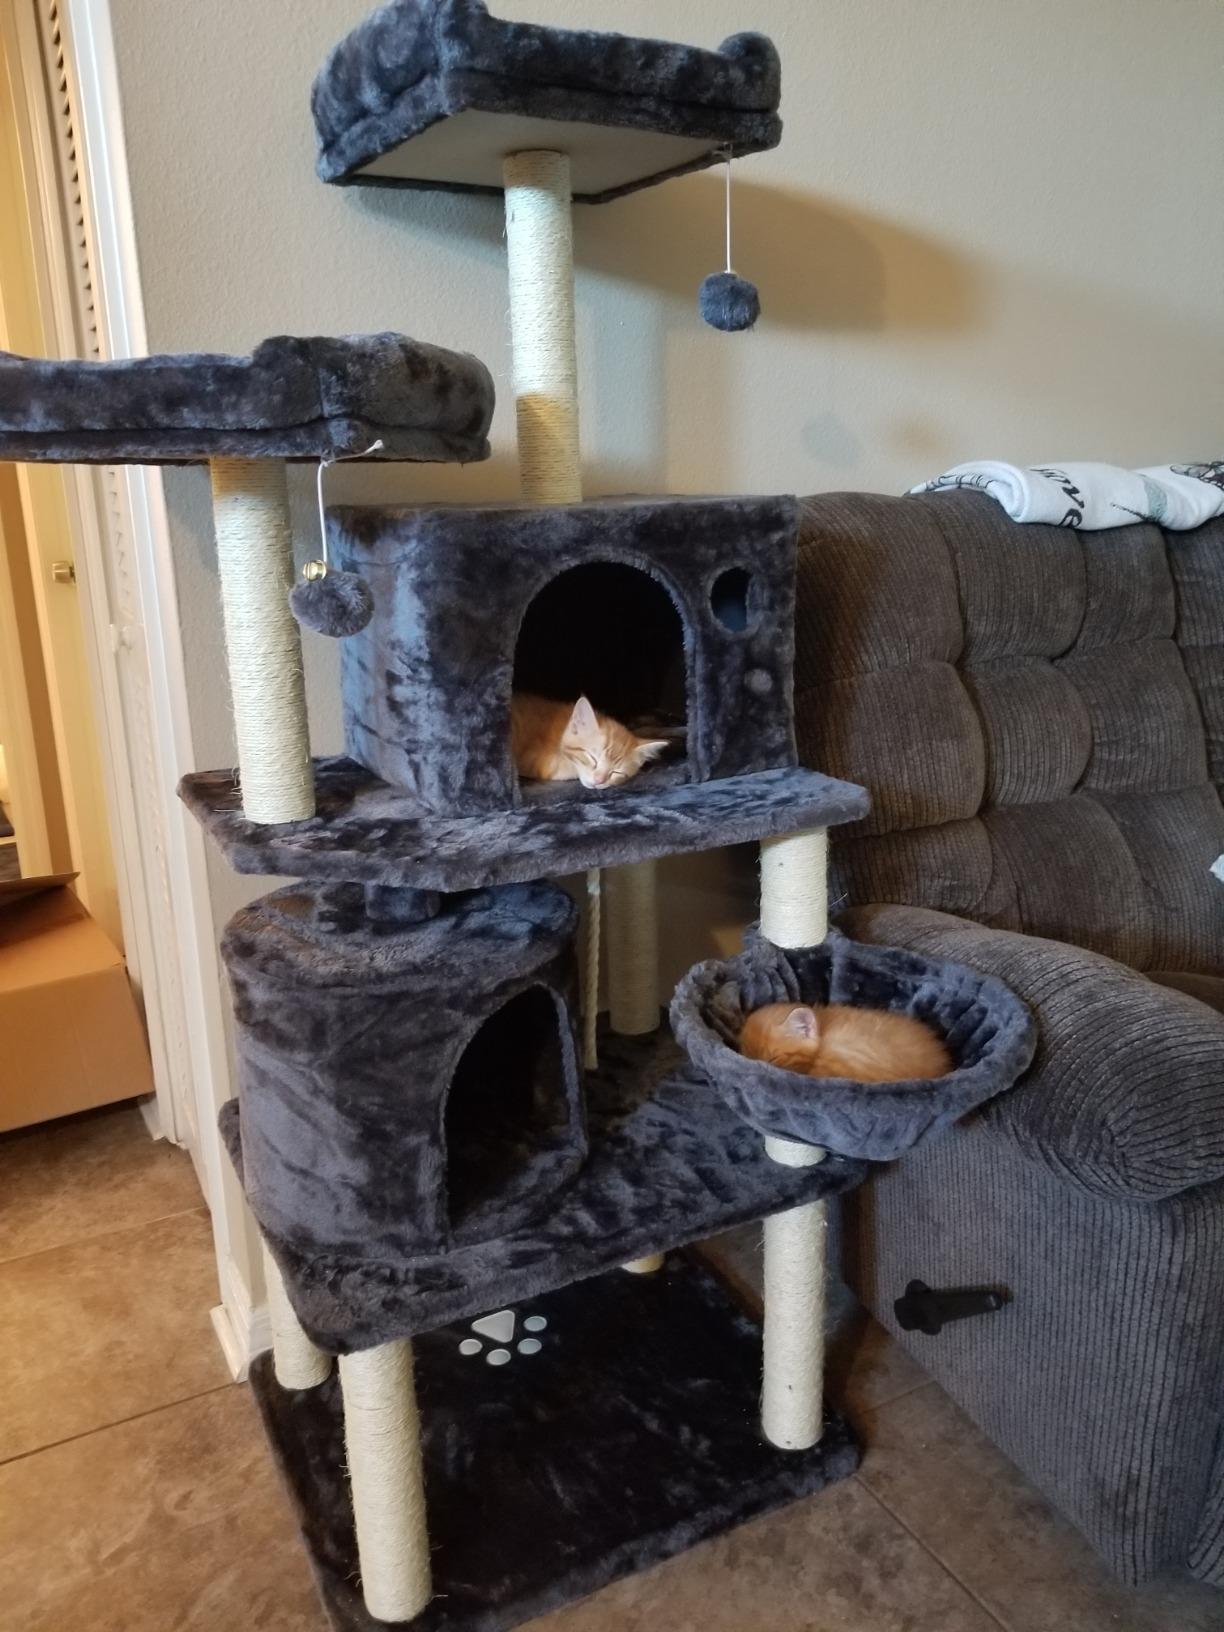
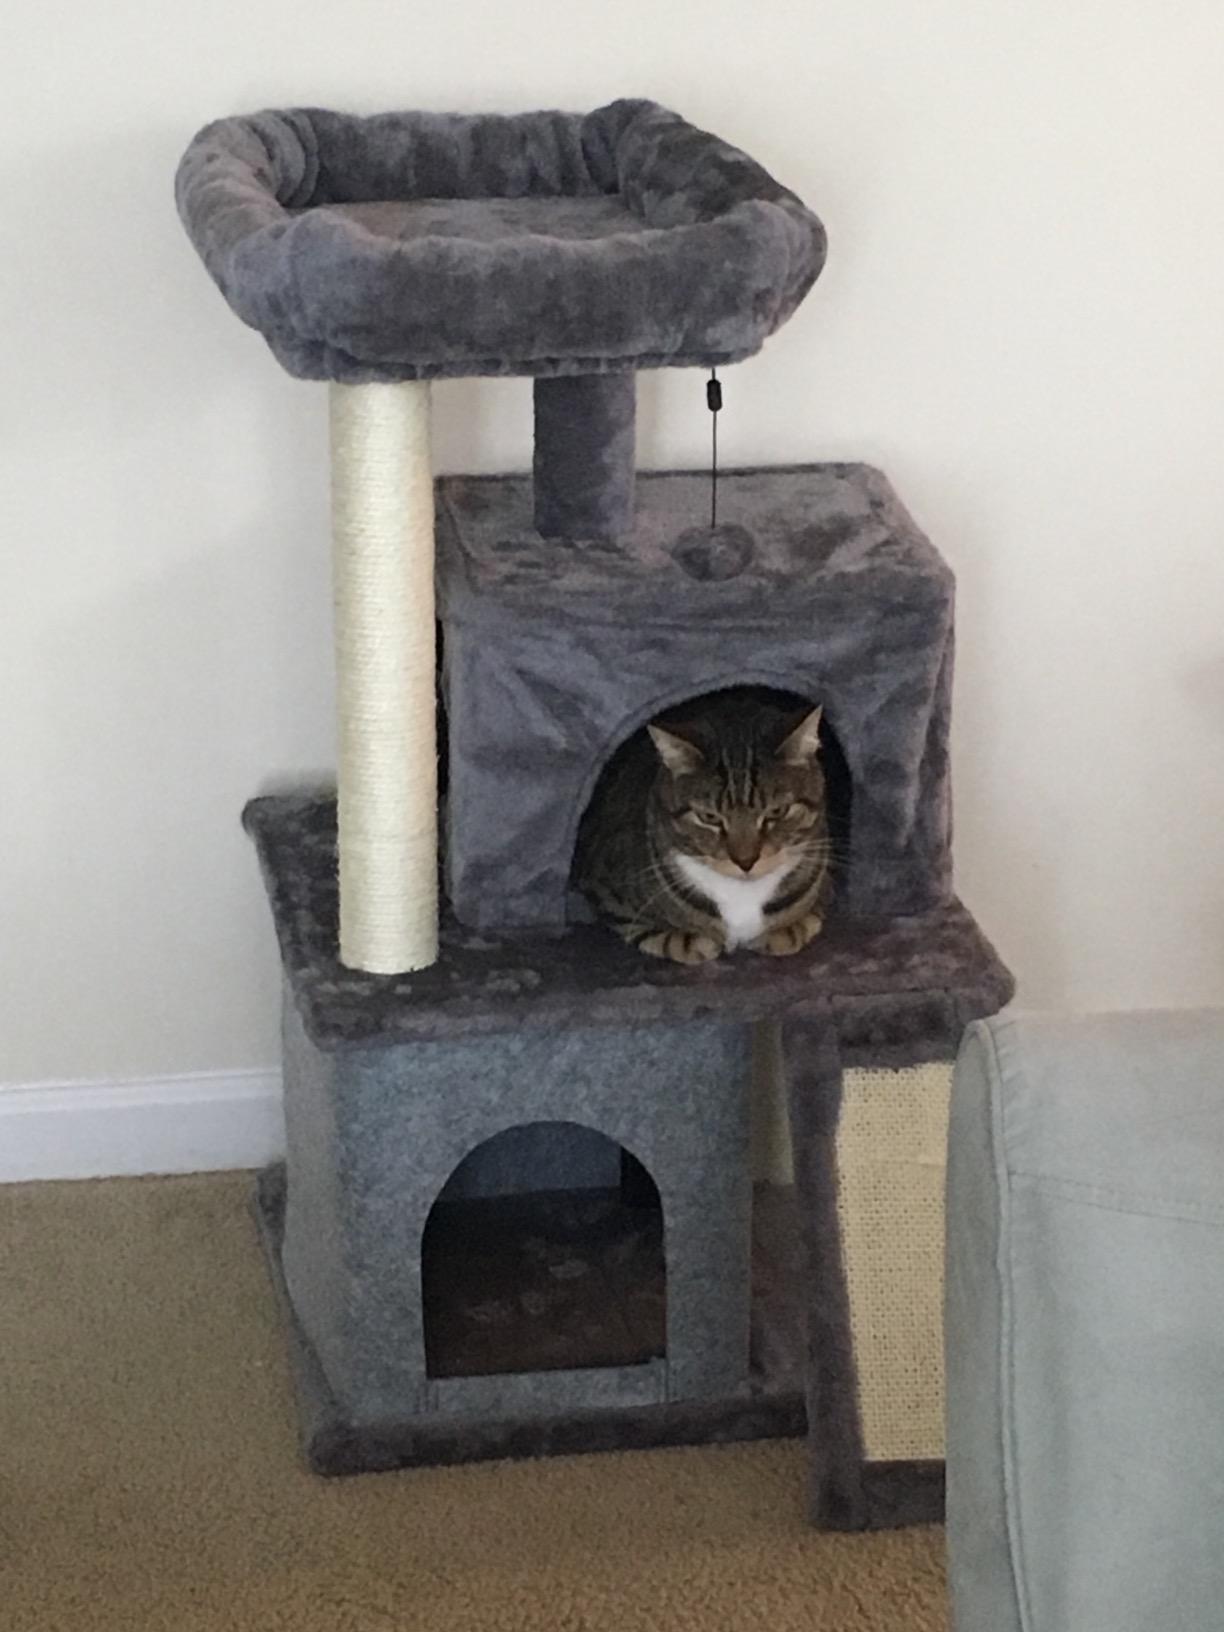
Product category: items_cat tree
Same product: no